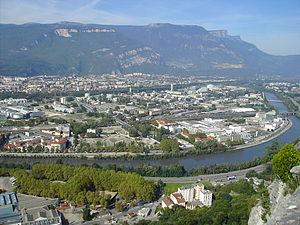
Le polygone scientifique (250 hectares) à Grenoble.
L’histoire de Grenoble couvre plus de 2 000 ans. À l'époque gallo-romaine, le bourg gaulois porte le nom de Cularo puis de Gratianopolis et voit son importance accrue lorsque les Comtes d’Albon la choisissent au début du XIᵉ siècle comme capitale de leur principauté, le Dauphiné. Avec ce nouveau statut, puis trois siècles plus tard l'annexion du Dauphiné au royaume de France, l'économie de Grenoble s'est développée pour devenir une ville parlementaire et militaire, gardienne de la frontière avec les États de Savoie.
La Presqu'île de Grenoble, également dénommée polygone scientifique selon un usage plus ancien, est un quartier de Grenoble d'une superficie de 250 hectares situé le plus au nord de la ville, caractérisé par un faible nombre d'habitants et la présence de nombreux centres de recherche scientifique.
L'économie de Rhône-Alpes est une des plus dynamiques de France, dans beaucoup de domaines. Le produit intérieur brut rhônalpin était de 197 milliards d'euros en 2012, représentant ainsi 9,7 % du PIB de la France métropolitaine et arrivant au deuxième rang derrière l'Île-de-France avec 501 milliards d'euros.